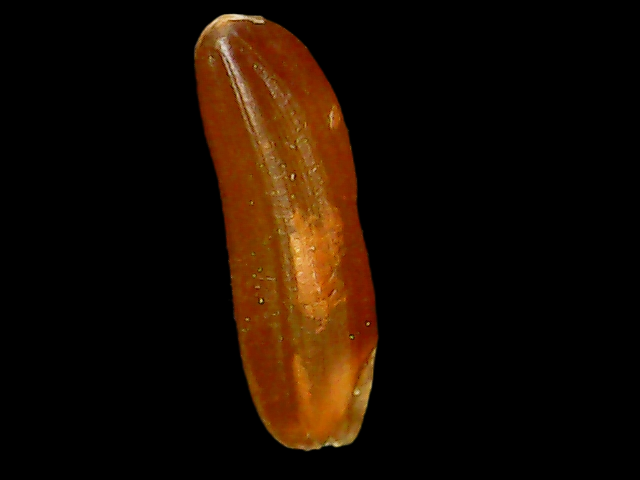
Rice variety: Binadhan20